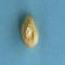
Maize quality: Bad